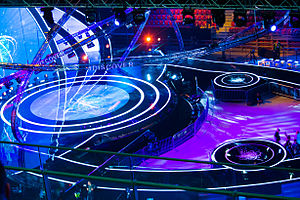
Junior Eurovision Song Contest 2015 / Format / Logo
Fase den JESC 2015
Junior Eurovision Song Contest 2015 var den trettende udgave af Junior Eurovision Song Contest og fandt sted den 21. november i Arena Armeec Sofia, Sofia, Bulgarien.